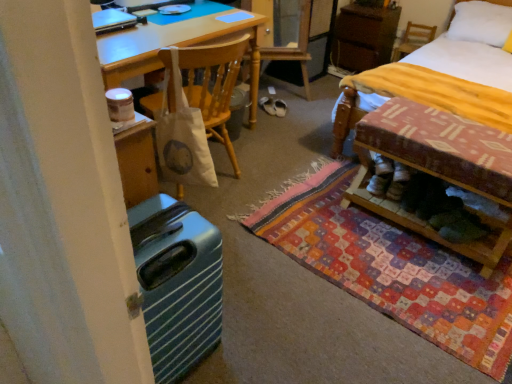
Question: Give me the position of a free point between brown wood cabinet at upper right and white fabric shoe at center, the first footwear viewed from the right. Please provide its 2D coordinates.
Answer: [(0.622, 0.246)]